You're Only Old Once!

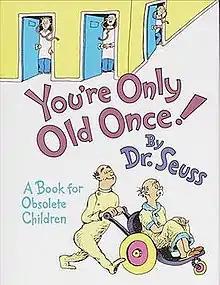

You're Only Old Once! A Book for Obsolete Children is a 1986 picture book for adults by Dr. Seuss, released on Geisel's 82nd birthday. It was his first book for adults in 47 years.